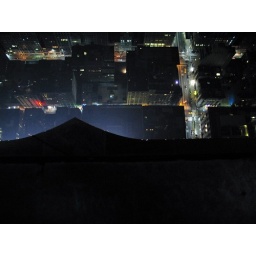
Looking down @ smaller building and to the street below